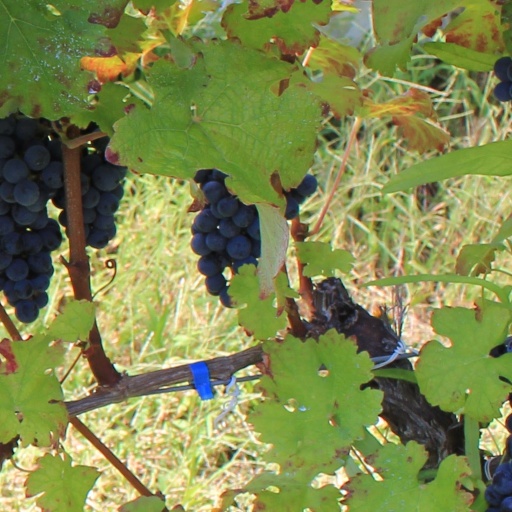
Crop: grape